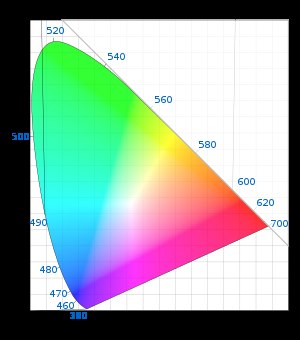
Gamut
Fuld gamut som vi kan se - med bølgelængder med de mættede farver ved randen. Farverne du ser ved randen, er med garanti ikke ægte, da de ikke kan gengives via en RGB-skærm eller andre gengivelsessystemer med et endeligt antal farvede lyskilder. Hvor utroligt det end lyder, har "almindeligt" farveseende mennesker forskellig gamut. Nogle kan f.eks. se 380nm (indigo) hvorimod andre "kun" kan se hen til 400nm. Farverne på linjen mellem rød og blå, findes ikke som rene bølgelængder, men kun som blandingsfarve.
Gamut betegner et givent apparats evne til at vise et gennemsnitlig menneskes måde at opfatte farver på. Inden for den grafiske branche bruges gamut til at beskrive hvordan en skærm, en printer, en skanner, et kamera eller en trykkerimaskine frembringer farver i forhold til hinanden, samt hvor stort et farveområde de hver især kan frembringe.